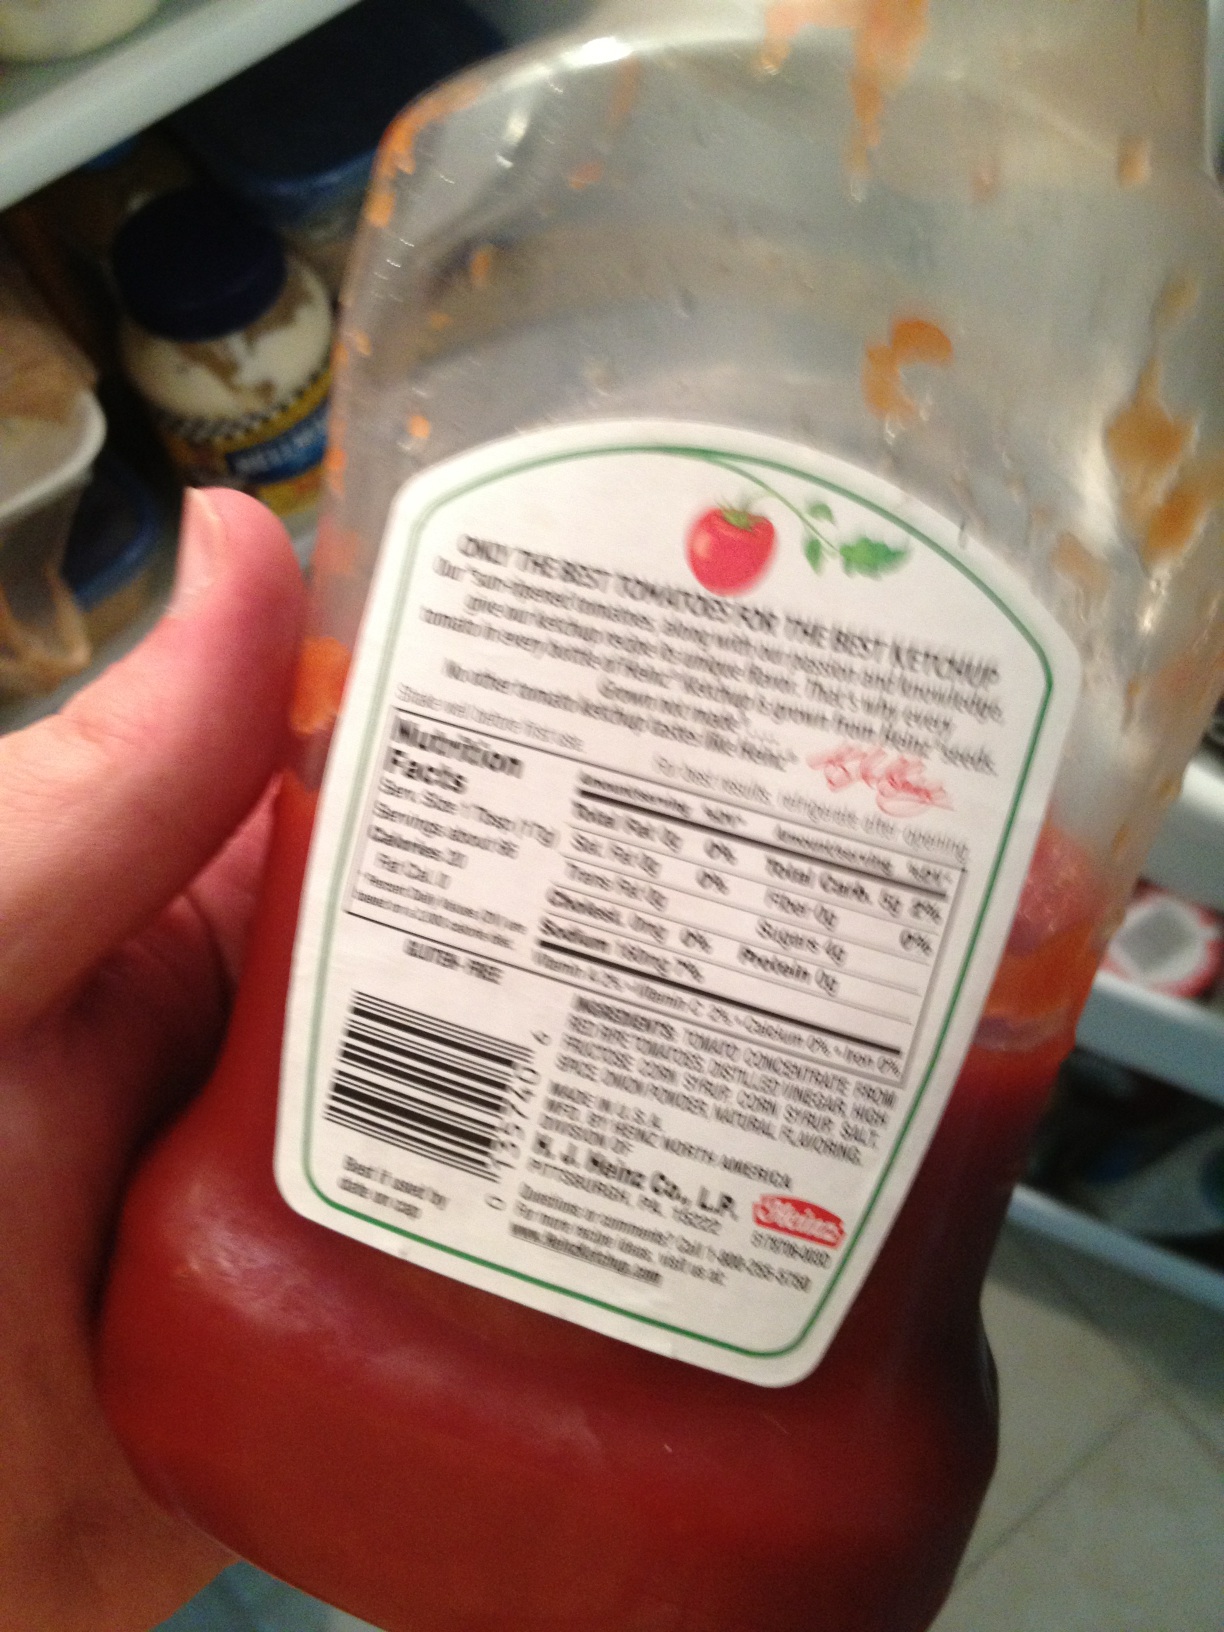Question: What is this?
Answer: ketchup